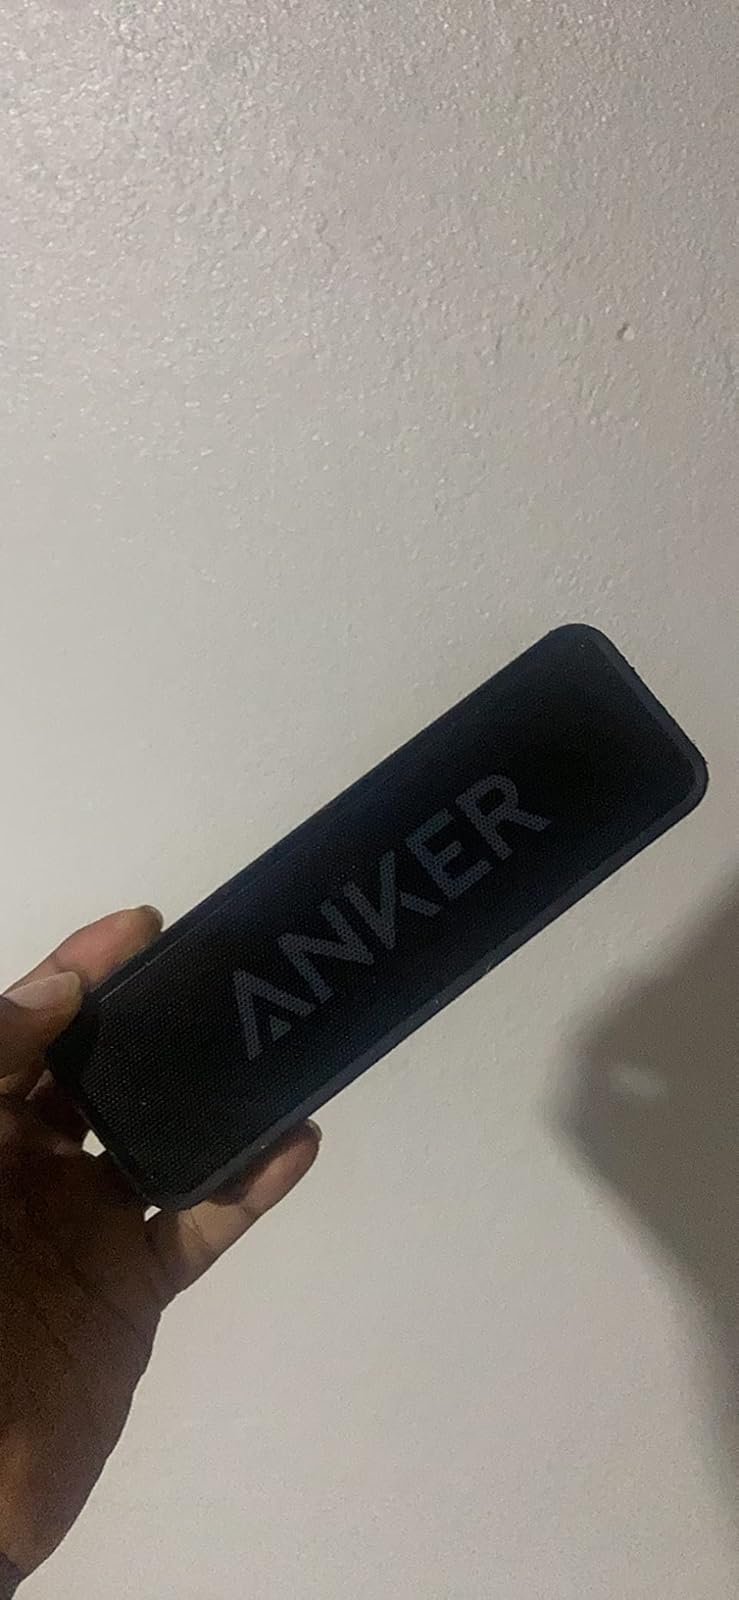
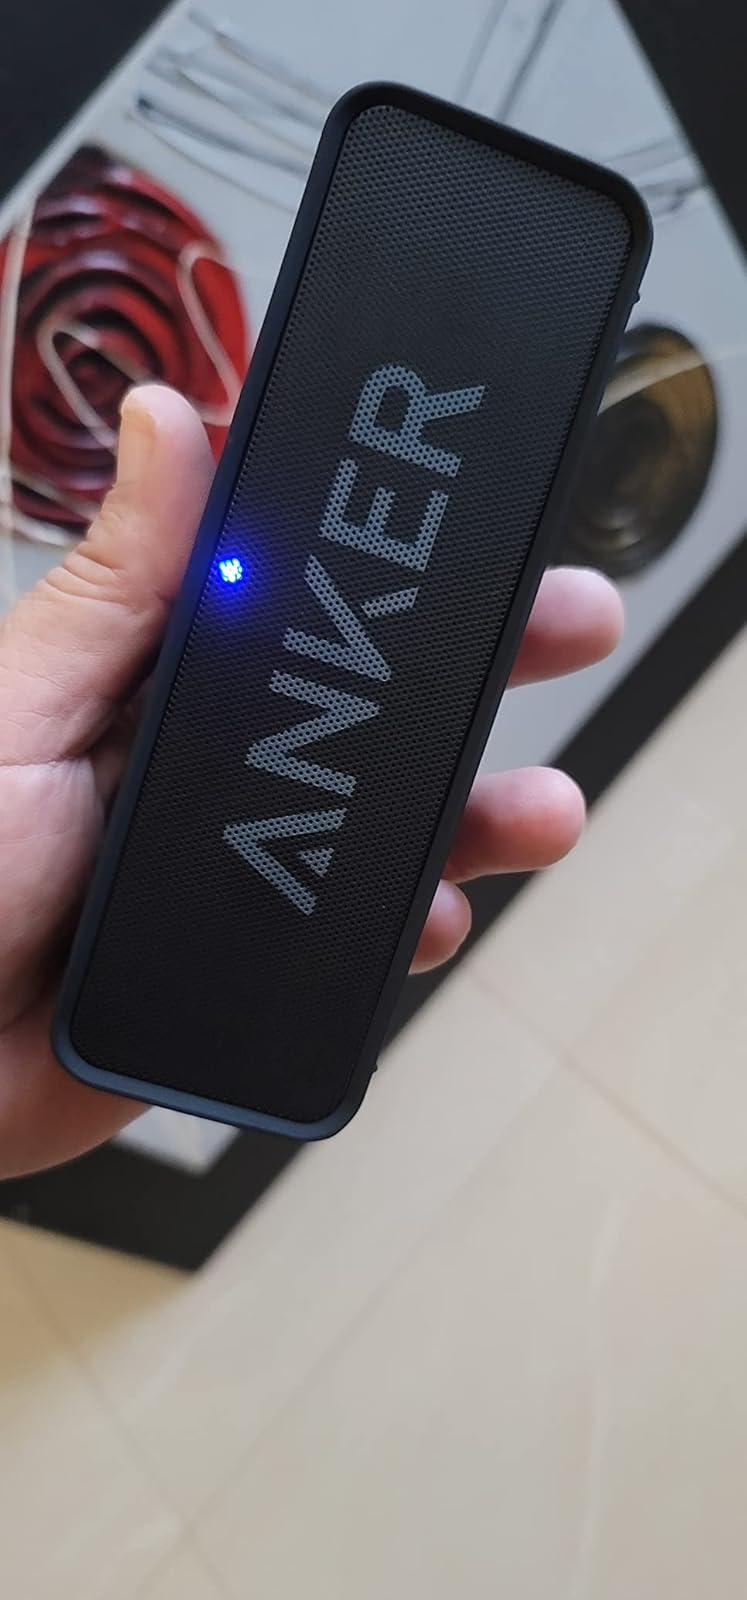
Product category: speaker
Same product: yes